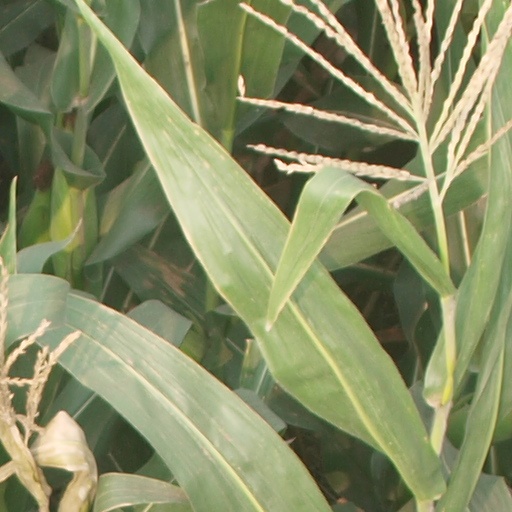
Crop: maize; corn